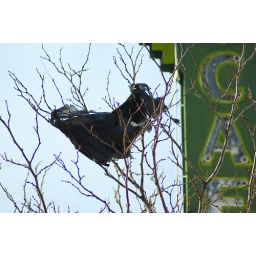
I wonder how long this old plastic bag has been hanging in this tree.